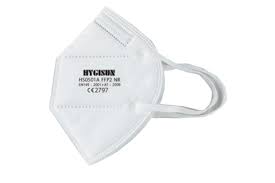
Waste category: trash